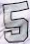
Number: 5